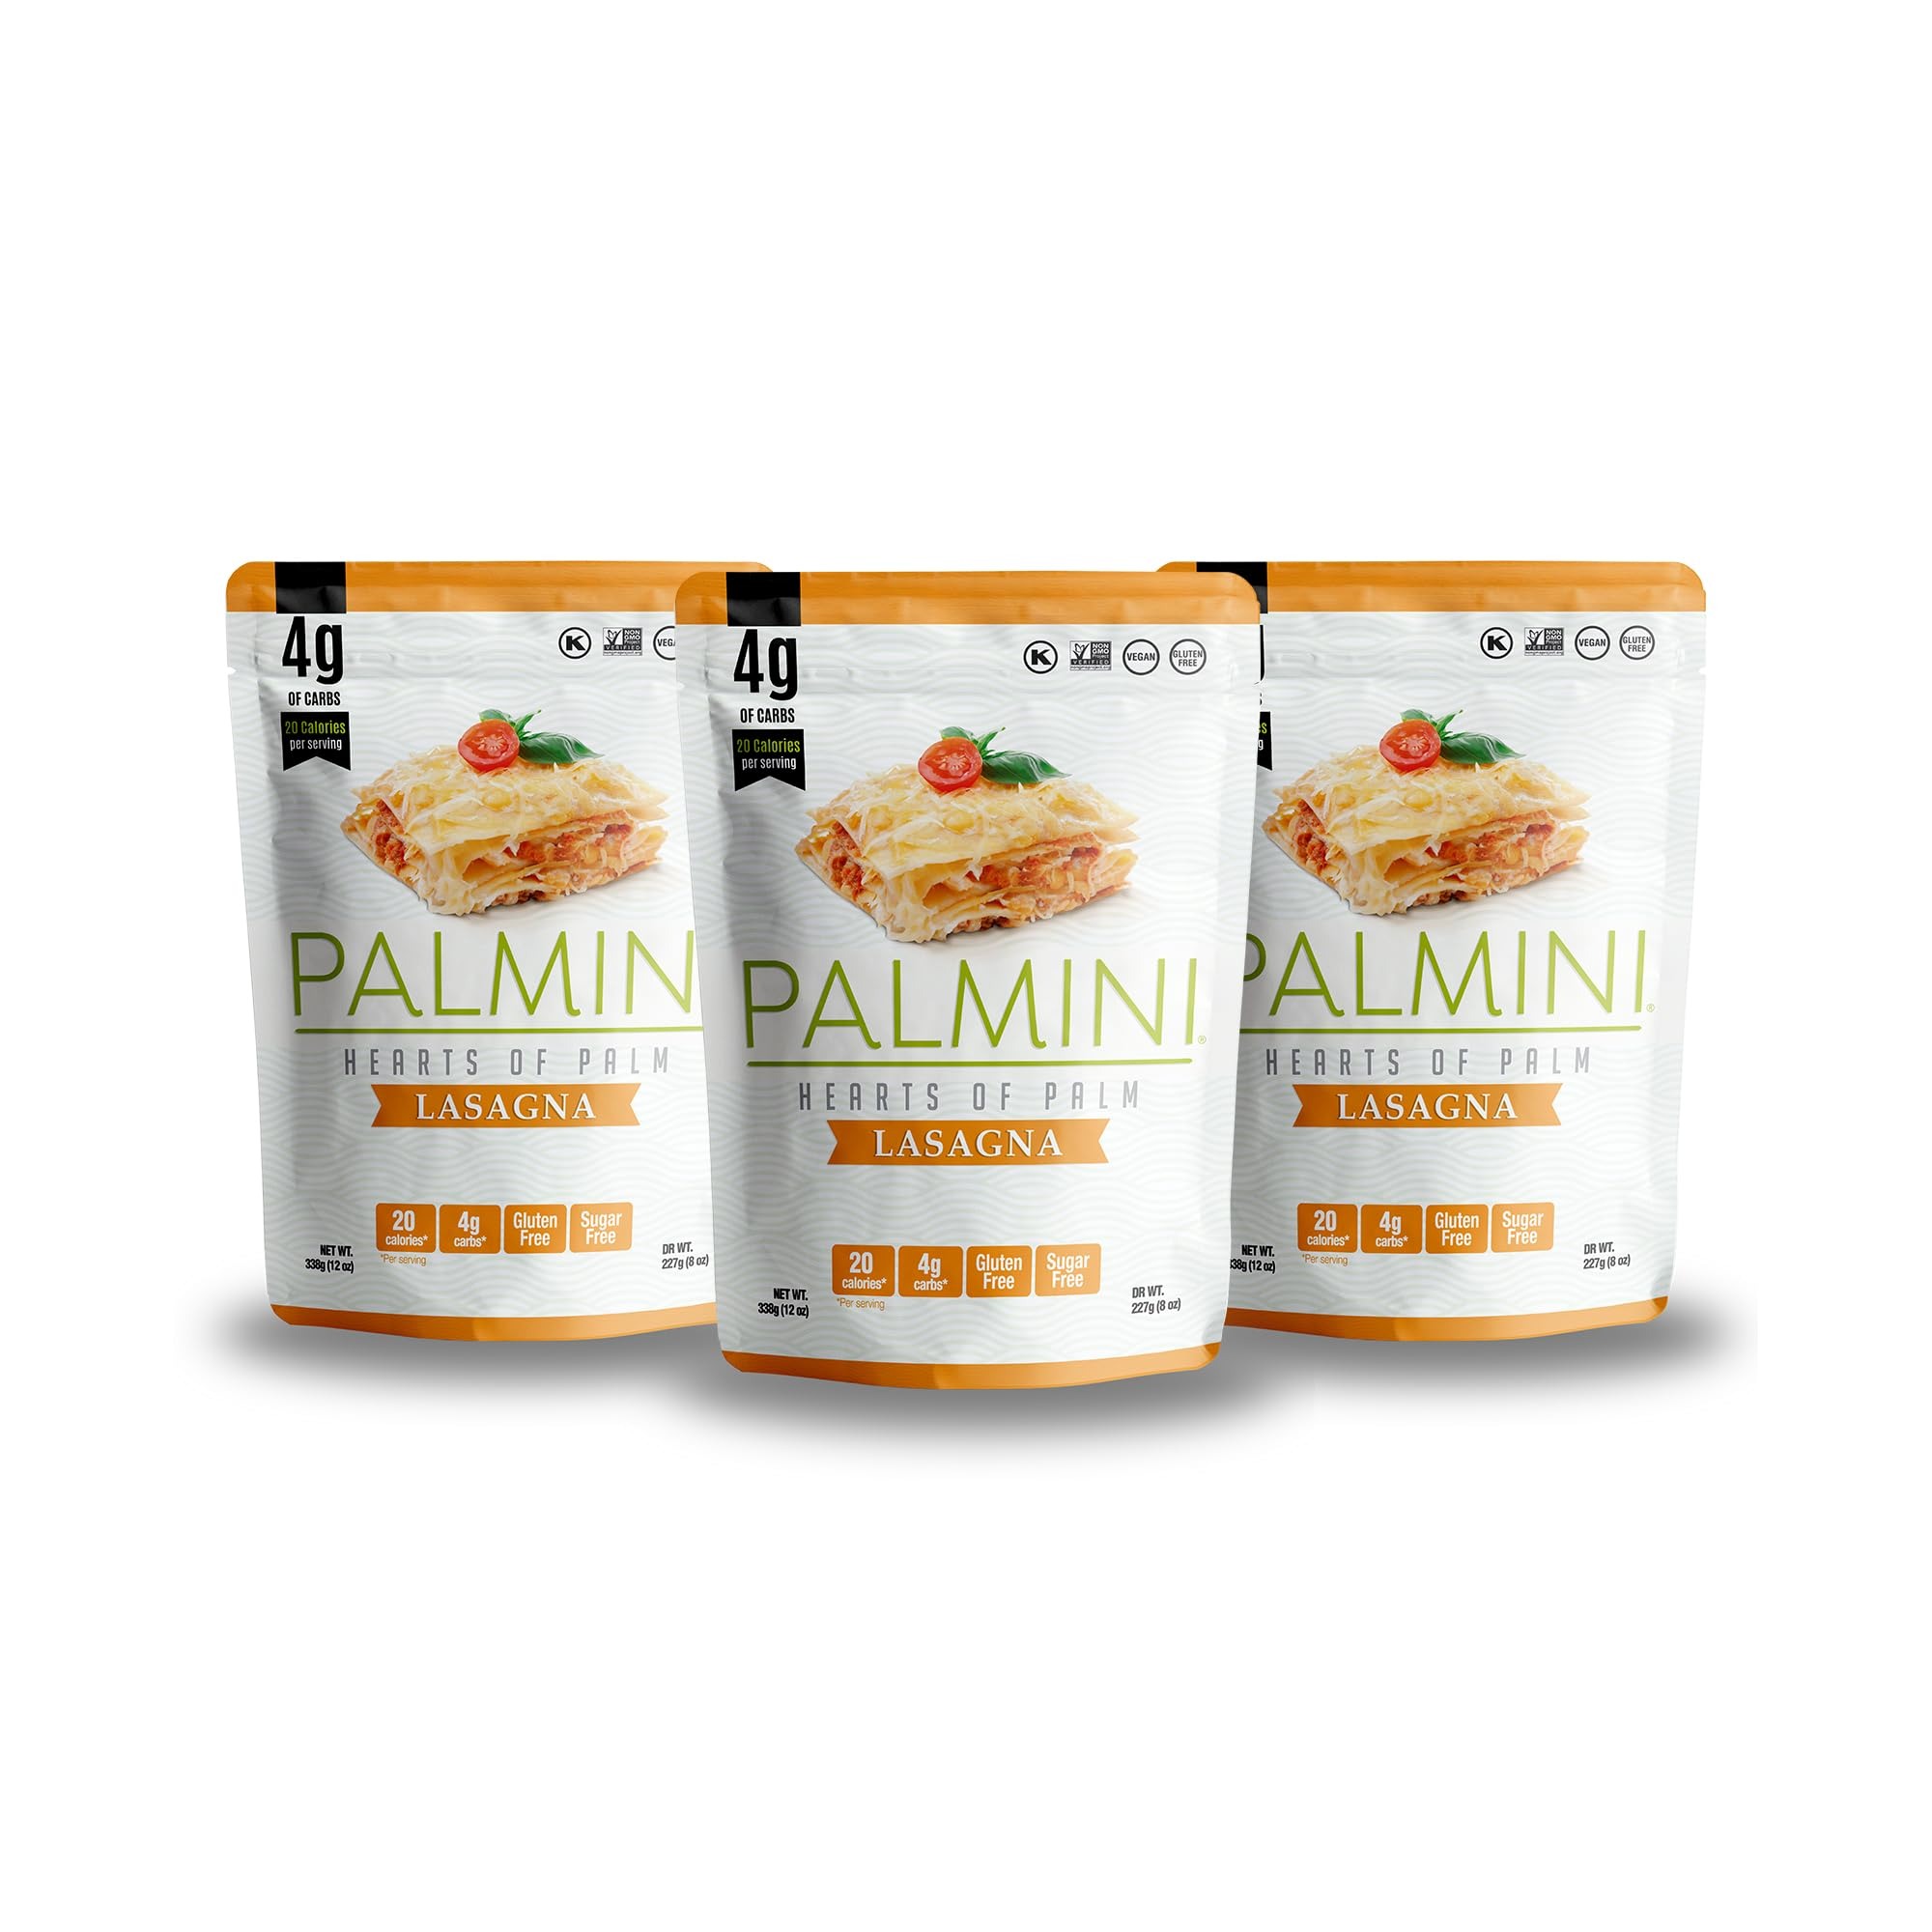
Item Name: Palmini Lasagna Sheets | Low-Carb, Low-Calorie Hearts of Palm Lasagna Sheet | Keto, Gluten Free, Vegan, Non-GMO | As seen on Shark Tank |(12 Ounce - Pack of 3)
Bullet Point 1: Low-Calorie & Keto-Friendly: Palmini lasagna is made is hearts of palm pasta with only 20 calories and 4g of carbs per serving, perfect for those looking for a healthy keto noodles option without sacrificing taste.
Bullet Point 2: Healthy, Gluten-Free, & Vegan: Palmini lasagna noodles is a healthy pasta alternative that’s gluten-free, non-GMO, and vegan-friendly. Perfect for anyone seeking a nutritious and delicious option that meets their dietary needs.
Bullet Point 3: Guilt-Free Comfort Food: Enjoy your favorite comfort foods with Palmini noodles, made from hearts of palm and ideal for keto lasagna recipes. Indulge guilt-free while sticking to your low-carb diet!
Bullet Point 4: Quick & Easy to Prepare: Palmini healthy noodles are a low-carb alternative that’s ready in less than 5 minutes, making it perfect for busy lifestyles. Enjoy your favorite dishes with these low-carb noodles, prepared in no time!
Bullet Point 5: Versatile & Low-Carb: Palmini low-carb pasta is a versatile, grain-free pasta that pairs perfectly with your favorite sauce and seasonings. Simply add your preferred toppings, and it's ready to eat, offering a delicious and healthy meal option.
Product Description: Palmini offers a guilt-free delight with its low-calorie, gluten-free alternatives. With only 4g of carbs and 20 calories per serving, it's a health-conscious choice. Palmini is perfect for everyone: it's sugar-free, non-GMO certified, kosher, and vegan—a versatile, wholesome indulgence. Our products fit into every diet! Crafted from heart of palm, it adapts seamlessly to diverse flavors, ensuring a delicious, healthy dining experience that satisfies without compromise. In addition, we are devoted to creating a sustainable product. Our hearts of palm are harvested using a multi-stem system so that the trees are never cut down completely in the process! They can regrow sustainably for years.
Value: 36.0
Unit: Ounce

Price: 4.28